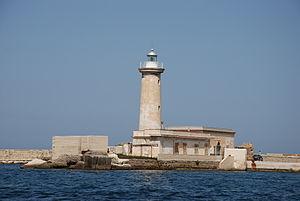
Le phare du port de Marsala est un phare situé sur la pointe du brise-lame ouest du port de Marsala en mer Méditerranée, dans la Province de Trapani, en Italie.